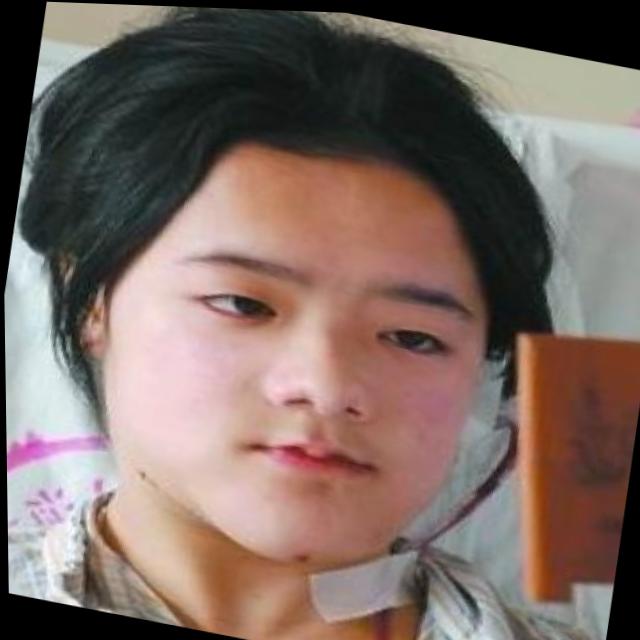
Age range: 13-20